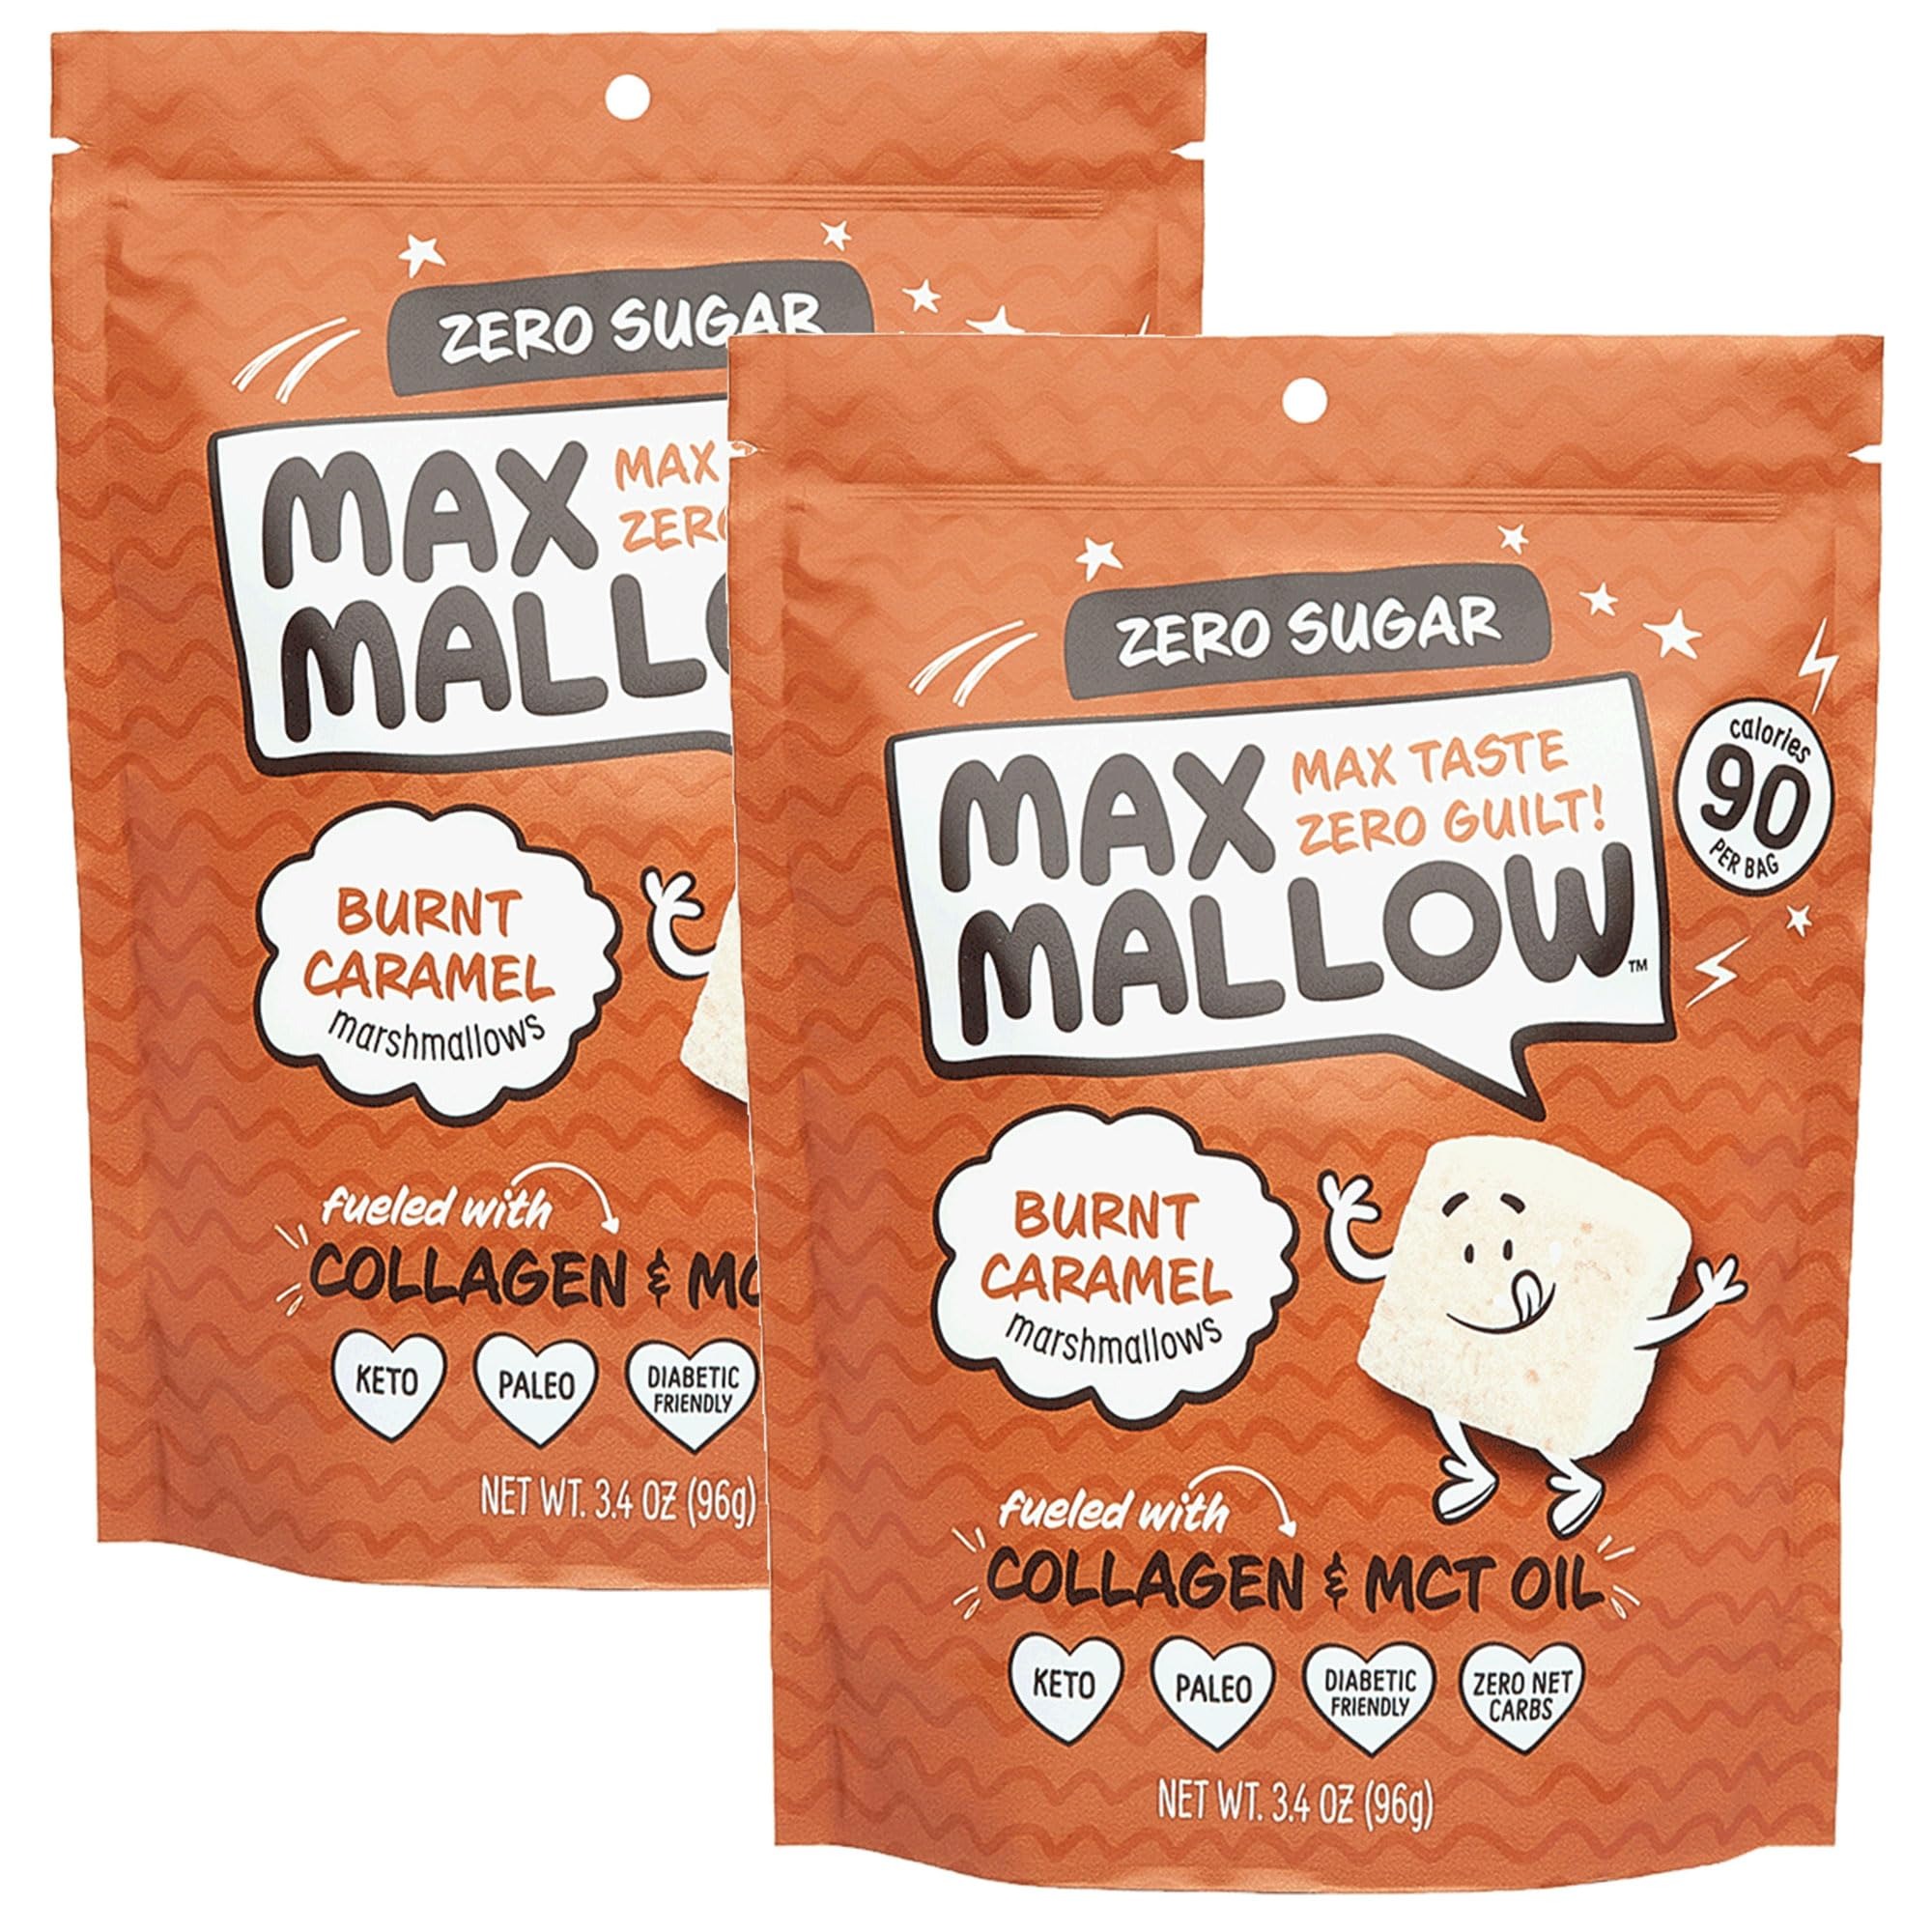
Item Name: Max Mallow Sugar Free Marshmallows - Keto Friendly, Perfect for S'mores, Hot Chocolate, and Baking with Zero Sugar Snacks, Smores Mct Oil Zero Sugar Marshmellow Marshmallow Burnt Caramel, 2 Pack
Bullet Point 1: Deliciously fluffy and sugar free - Max Mallow Sugar Free Marshmallows offer a delightful treat without the guilt! Enjoy the classic fluffy texture and sweet flavor of sugar free marshmallows, perfect for satisfying your sweet tooth while staying on track with your dietary goals.
Bullet Point 2: Keto friendly - Our sugar free marshmallows are crafted with care to fit your keto lifestyle. These marshmallows are ideal for everyone looking for a tasty treat that aligns with their health goals, including keto marshmallows and low carb marshmallows.
Bullet Point 3: Perfect for s'mores and hot chocolate - Transform your favorite desserts! Use Max Mallow mini marshmallows for hot chocolate or indulge in delicious s'mores without any added sugar. Enjoy all the fun without compromising on flavor!
Bullet Point 4: All-natural ingredients - We prioritize your health! Our marshmallows are made with clean ingredients, ensuring they’re free from artificial flavors, colors, and preservatives. Enjoy the wholesome goodness of our organic marshmallows guilt-free!
Bullet Point 5: Made in the USA - Proudly crafted in the USA, Max Mallow Sugar Free Marshmallows are gluten-free, kosher, and halal. Each bite is a testament to quality and care, making them the perfect addition to any treat or recipe.
Product Description: Decadent sugar free vegan marshmallows for every occasion <br><br> Max Mallow Vegan Sugar Free Marshmallows are your go-to treat for all things sweet and fluffy! Whether you're looking to add a delicious twist to your hot chocolate, create scrumptious s'mores, or enjoy a guilt-free snack, these marshmallows deliver on taste and texture without the sugar. <br><br> Each bite is packed with flavor and perfect for those on a keto diet, ensuring that you can indulge in your favorite treats without sacrificing your health goals. Made with all-natural, plant-based ingredients, our marshmallows are also organic, dye free, and suitable for various dietary preferences. <br><br> Unleash your creativity in the kitchen! Use our marshmallow fluff for spreading on desserts, or bake with our jumbo marshmallows for a delightful twist in your favorite recipes. Our products are great for marshmallow treats, marshmallow snacks, and can even be used in marshmallow fluff spread. With Max Mallow, enjoying a sweet moment has never been easier or more delicious. <br><br> PRODUCT FEATURES: <br> Sugar Free Marshmallows <br> 10 oz Bag <br> Keto-Friendly <br> Mini Marshmallows for Hot Chocolate <br> Gluten-Free, Halal, and Kosher Certified <br> All-Natural Ingredients
Value: 21.0
Unit: Ounce

Price: 18.9